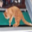
Label: cat